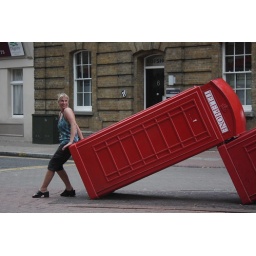
telephone boxes in Kingston upon Thames